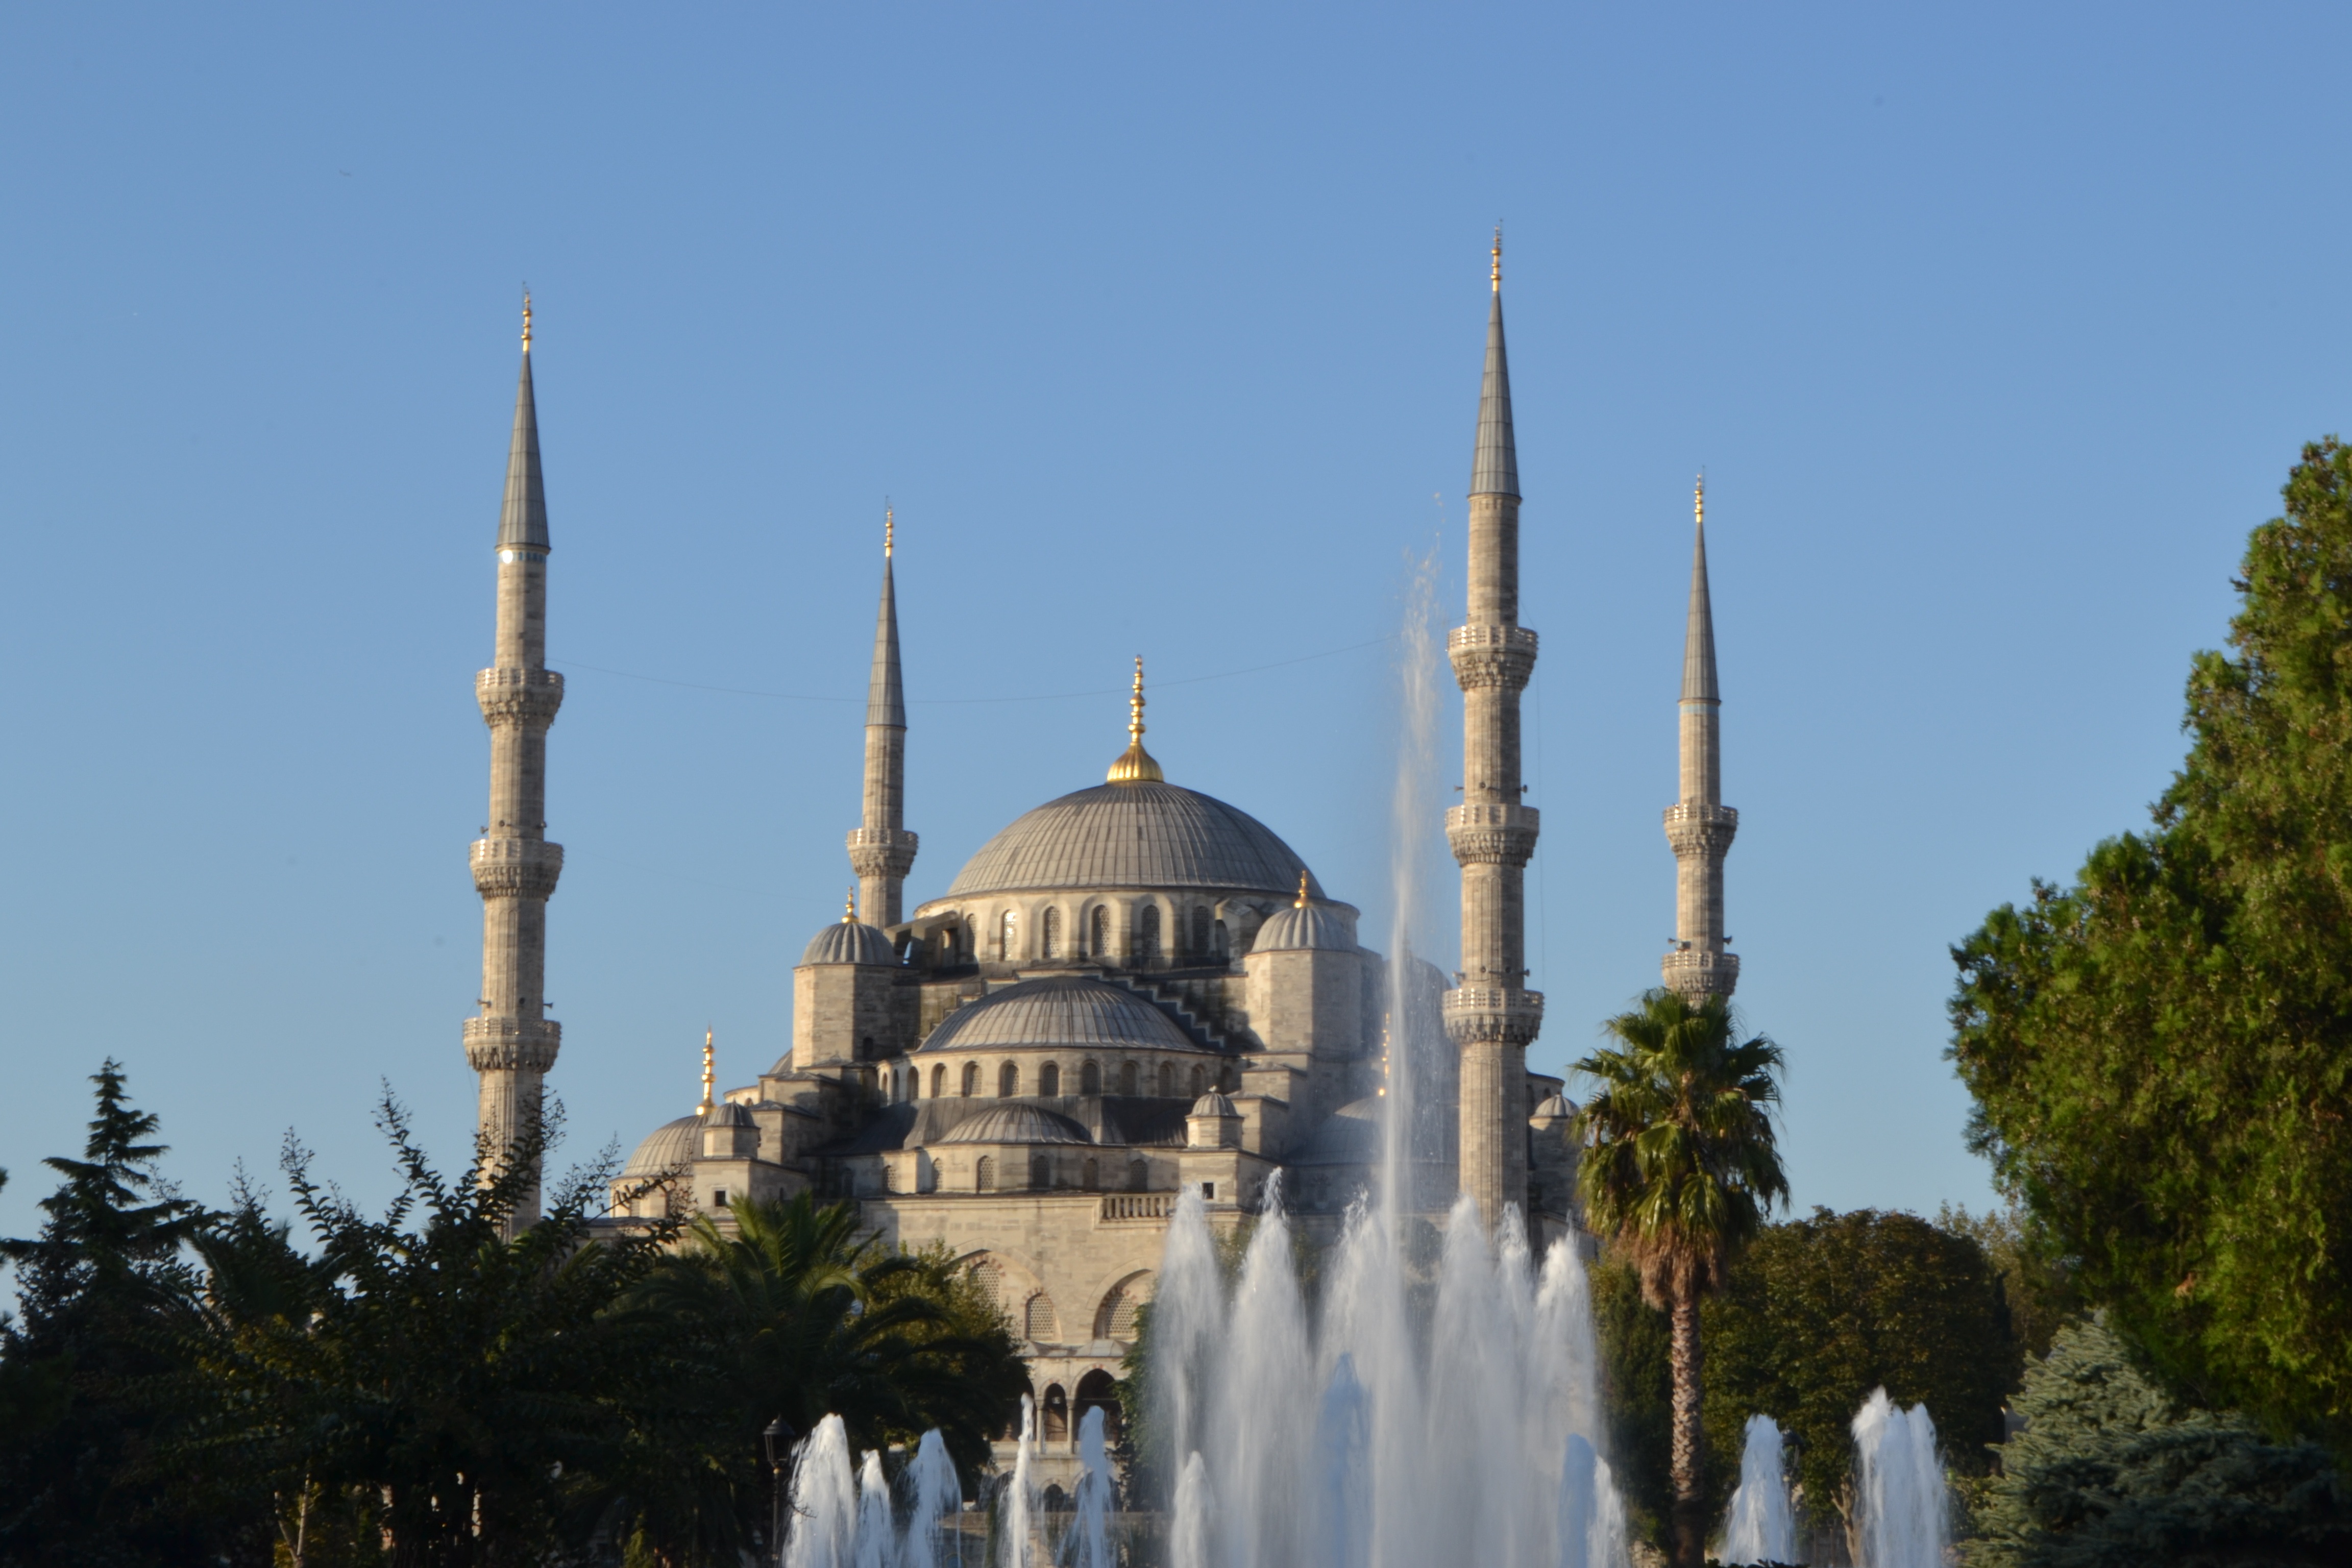
architecture, building, religion, landmark, blue, cathedral, place of worship, m, spire, turkey, istanbul, mosque, islam, sultanahmet, eastern, dome, turkish, ottoman, historic site, ahmetsultan